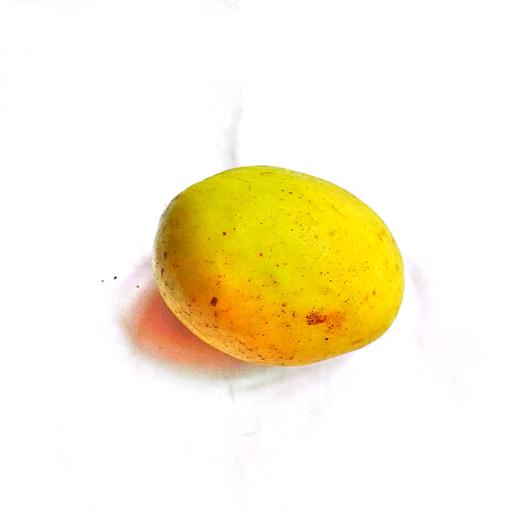
Label: healthy